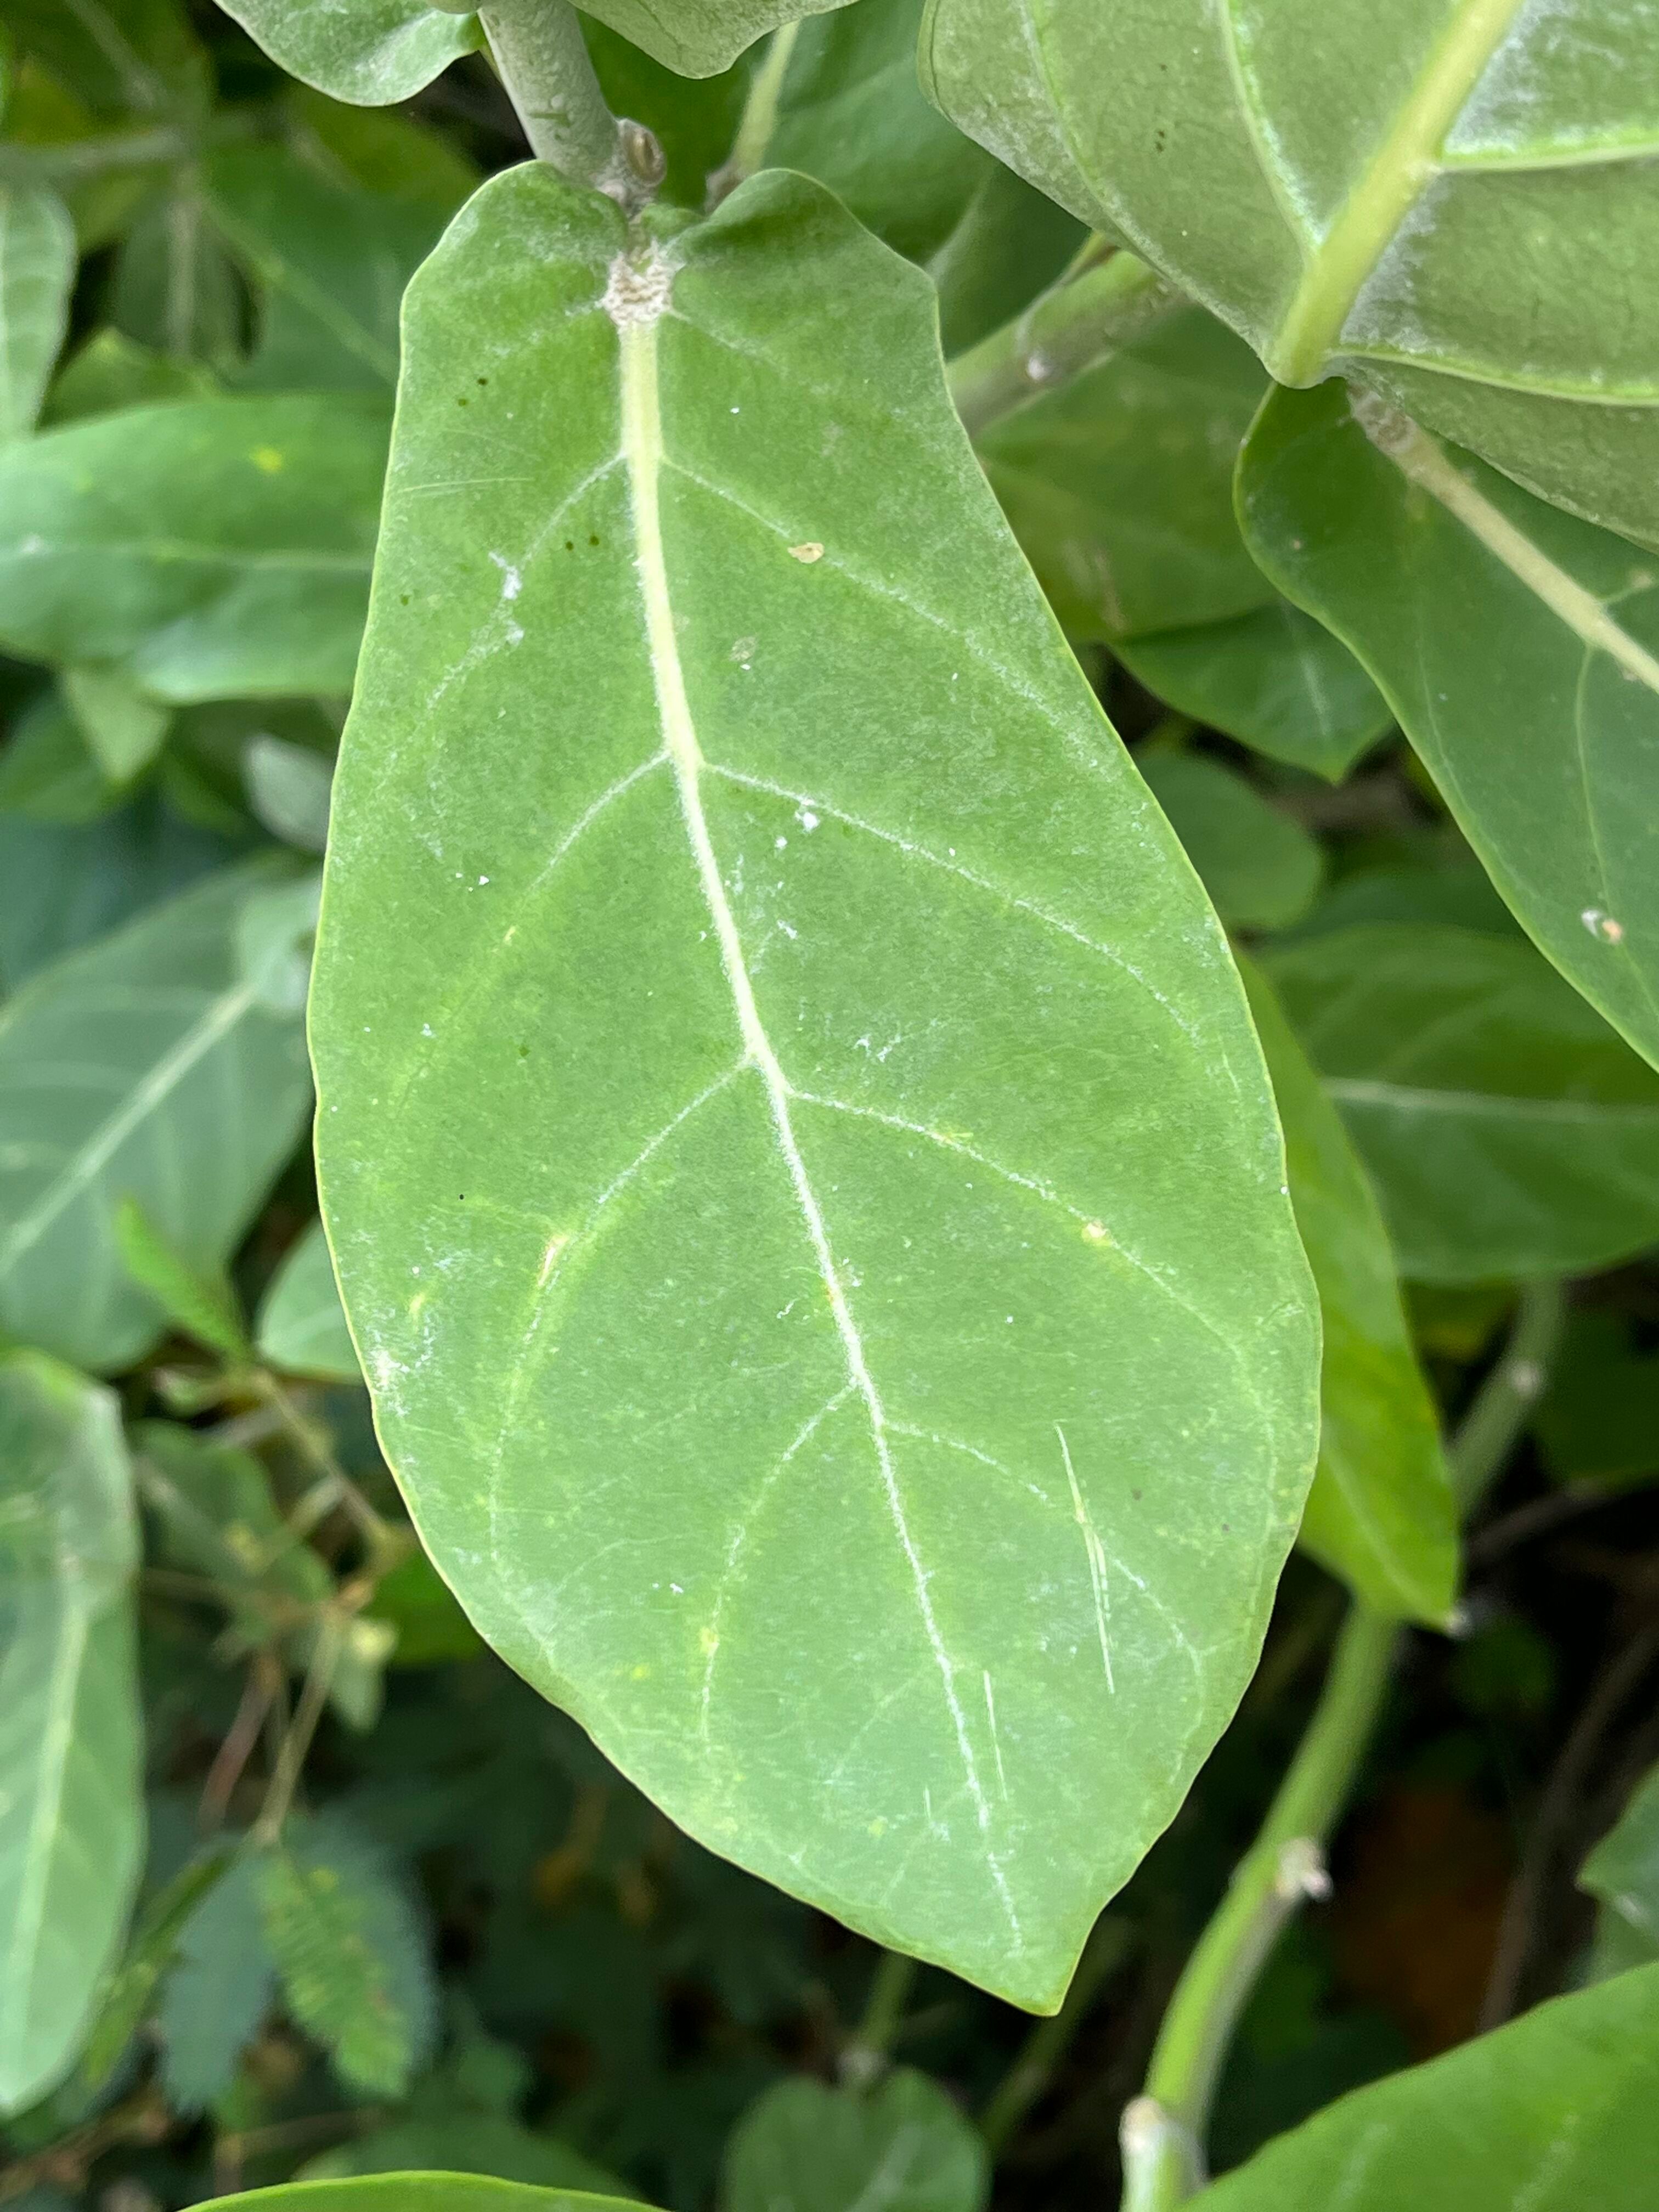
Plant species: calotropis-gigantea